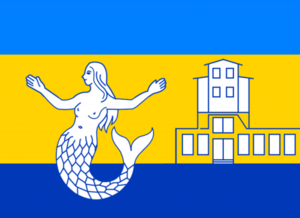
Akhzivland, est une micronation située entre Nahariya et la frontière avec le Liban, sur la côte ouest d'Israël, sur 1 hectare et demi.
La liste de micronations ci-dessous indique des micronations notables, existantes ou ayant existé. Une micronation est une entité créée par un petit nombre de personnes, qui prétend au statut de nation indépendante ou qui en présente des caractéristiques, mais n'est pas formellement reconnue comme telle par des nations officielles ou par des organismes transnationaux. En 2014, on estime à près de 400 le nombre de celles-ci.
Cet article présente les drapeaux des micronations de la liste de micronations.